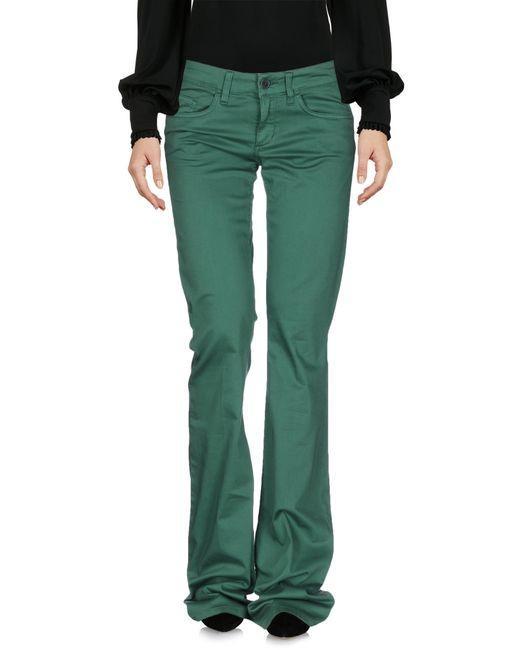
grüne lässige Belle-Hose mit niedriger Taille